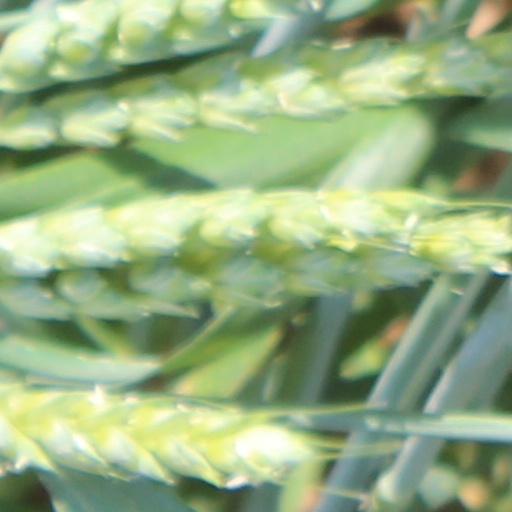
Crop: wheat